Ignaz Balthasar Rinck von Baldenstein

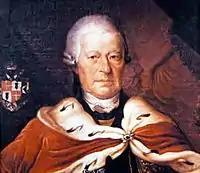
Ignaz Balthasar Rinck von Baldenstein

Ignaz Balthasar Willibald Rinck von Baldenstein (1721–1807) was the last Grand Prior of the Maltese Grand Priory of Germany and the last prince of the Principality of Heitersheim.